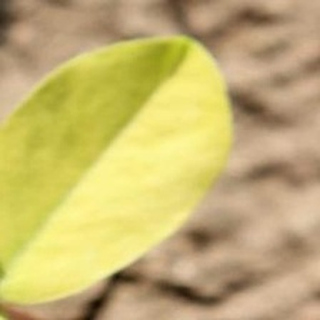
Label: groundnut_nutrition_deficiency